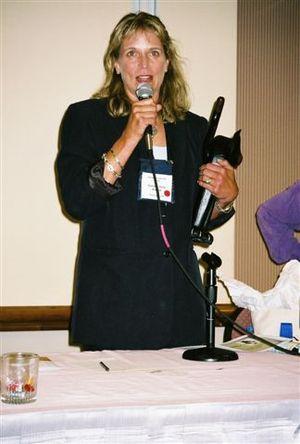
Harley Jane Kozak, née Susan Jane Kozak, le 28 janvier 1957 à Wilkes-Barre, en Pennsylvanie, aux, est une actrice et écrivaine américaine.